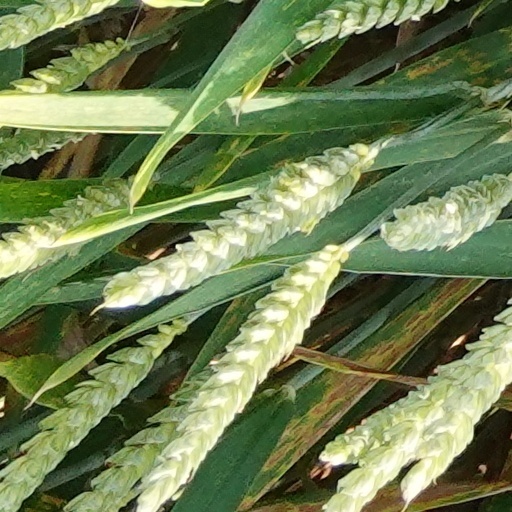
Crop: wheat